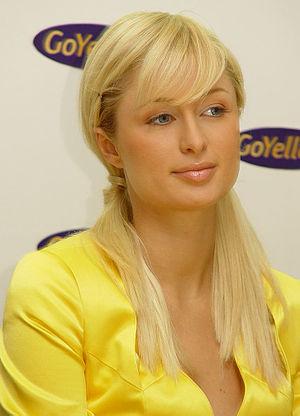
Paris Hilton, née le 17 février 1981 à New York, est une femme d'affaires, personnalité médiatique, mannequin, chanteuse, actrice et disc jockey américaine, considérée comme une jet setteuse. C'est l’une des arrières-petites-filles de Conrad Hilton, fondateur de la chaîne des hôtels Hilton. Sa participation à l'émission The Simple Life la propulse vers une notoriété publique dès 2003 ; l'année suivante, elle fait parler d'elle à la suite de la sortie d'une sex tape, filmant ses ébats avec Rick Salomon, intitulée 1 Night in Paris.